The Tracey Ullman Show

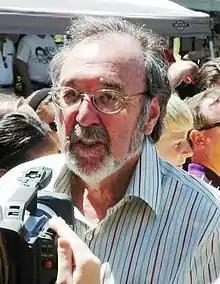
James L. Brooks decided to return to television after viewing a compilation of Ullman's work

British actress, comedian, singer, and former dancer, Tracey Ullman, was encouraged to try breaking into American television by her husband, British television producer, Allan McKeown. McKeown was looking to station himself in the United States. Ullman, who was a household name in her native Britain, had already made the rounds in the United States promoting her film and music career in the early to mid 1980s. Unlike British audiences, Americans were unaware of her comedy background outside of her humorous appearances on "The Tonight Show Starring Johnny Carson" and "Late Night with David Letterman". She already had three successful British comedy television programs under her belt, garnering her awards and accolades. "I didn't believe there was anything above "Webster" standard [in America]. I was wrong." Her British agent put together a compilation tape of her work and began circulating it around Hollywood. It landed in the lap of Craig Kellem, vice president of comedy at Universal Television. "I could not believe my eyes. It was just about the most extraordinary piece of material I'd seen in a long time." He wanted production on a series to begin immediately for her. "Saturday Night Live" scribe and creator of CBS's "Square Pegs", Anne Beatts, was hired to write the pilot. While Universal liked the script, Ullman didn't appreciate the changes that senior executives wanted to make. Recalling the project: "We'd just hit on an idea, then some white-haired executive – very, very important – would come in from the racetrack and say, 'I don't like that idea. I think Tracey should be a caring person. I think there should be a kid in this. Now, I'm just pitching here. I don't know if this is funny. But I think Tracey should love this kid and maybe there's a moment where she tells the kid something about life.' And I'd say, 'Look – I don't want to work with little kids being cute who I eventually adopt.'"